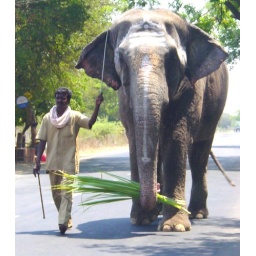
was travelling to tirupati a temple in south india............and i got to see this most powerful creature walking the earth.......